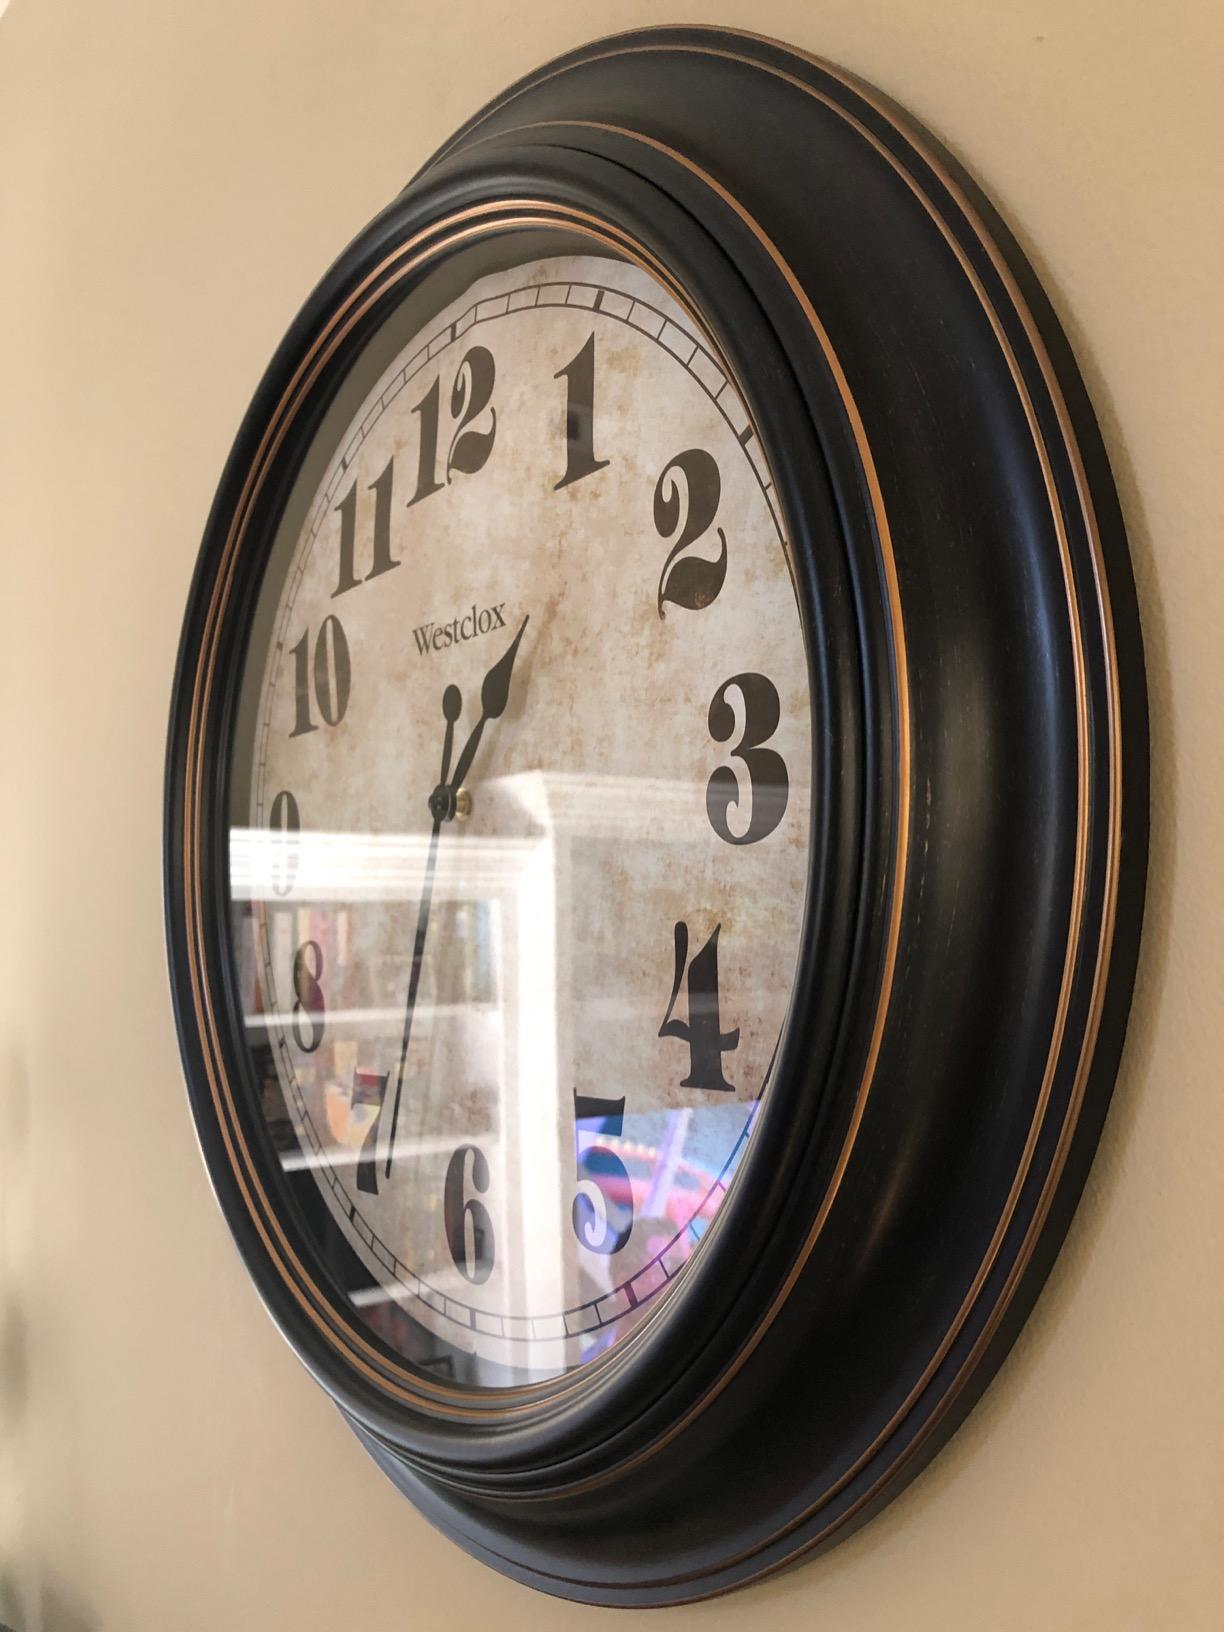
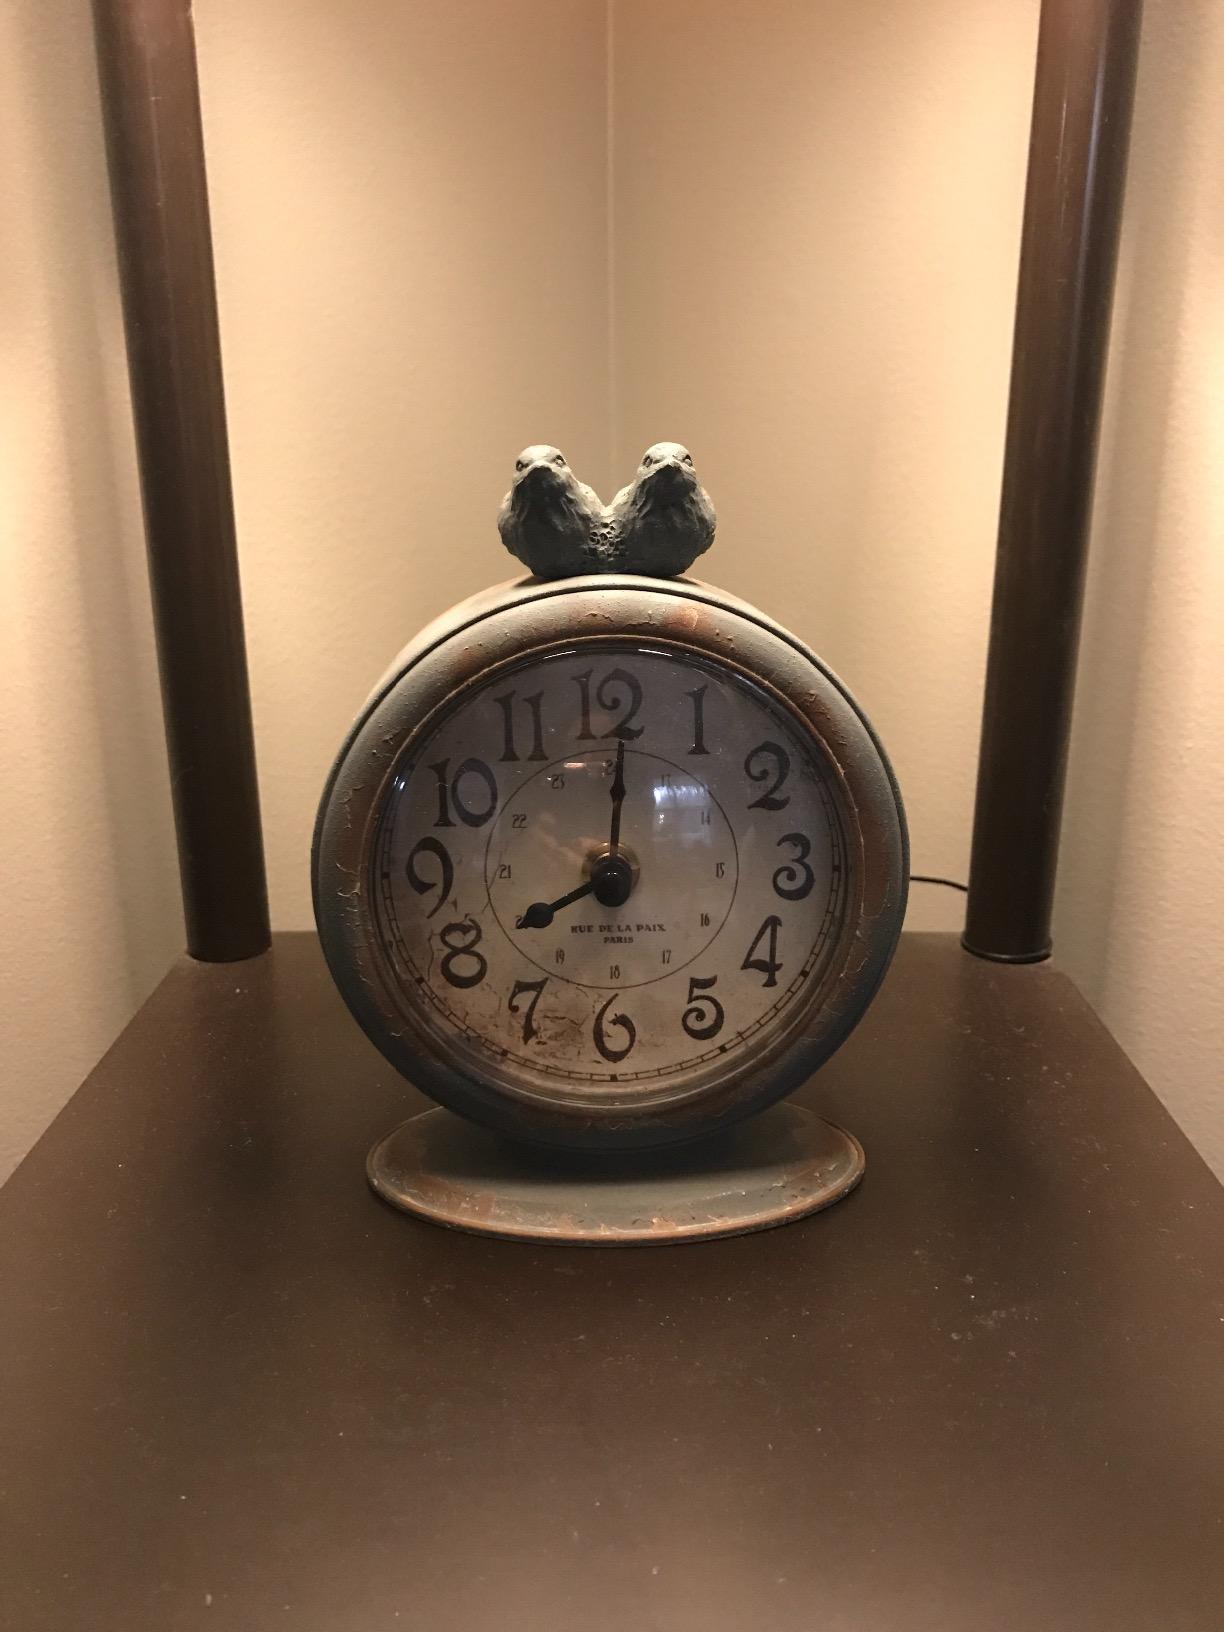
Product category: clock
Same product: no